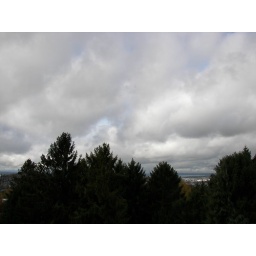
View from the water tower in Volunteer Park